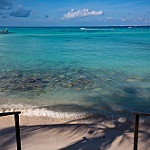
Label: sea